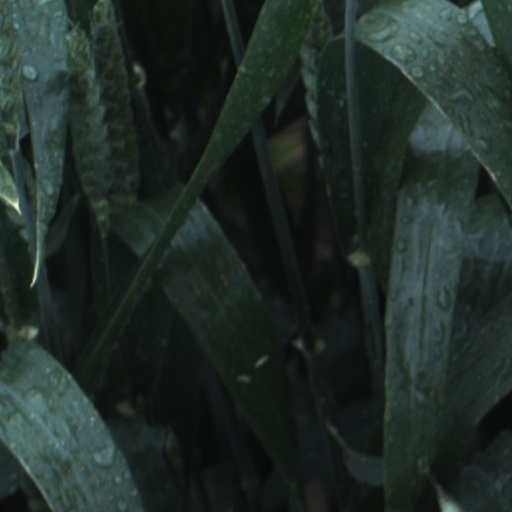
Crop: wheat